Theodosius and Saint Ambrose

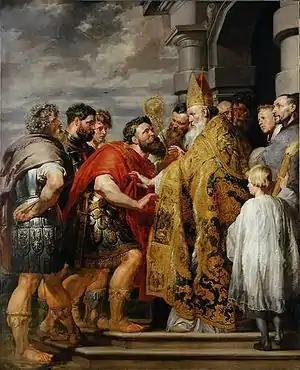
"Theodosius and Saint Ambrose" (1615-1616) by Rubens

Theodosius and Saint Ambrose is a painting by Peter Paul Rubens, with assistance from his main pupil Anthony van Dyck, executed "c." 1615–1616. It is now in the Kunsthistorisches Museum in Vienna. Rubens created the preparatory drawing, with the painting almost entirely done by van Dyck, who painted his own similar version of the subject a few years later. In the Rubens version, the architectural background is less defined, Theodosius is bearded and the spear and halberd in van Dyck's own version are omitted.